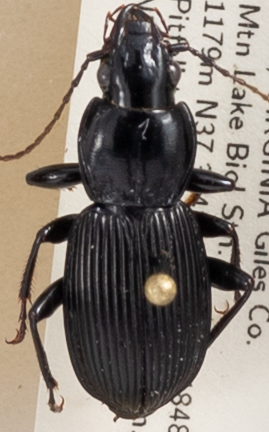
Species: Pterostichus coracinus
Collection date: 2019-08-13
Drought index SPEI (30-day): -0.03
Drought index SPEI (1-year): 1.69
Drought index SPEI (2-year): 1.69